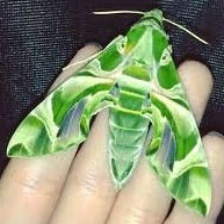
Species: OLEANDER HAWK MOTH